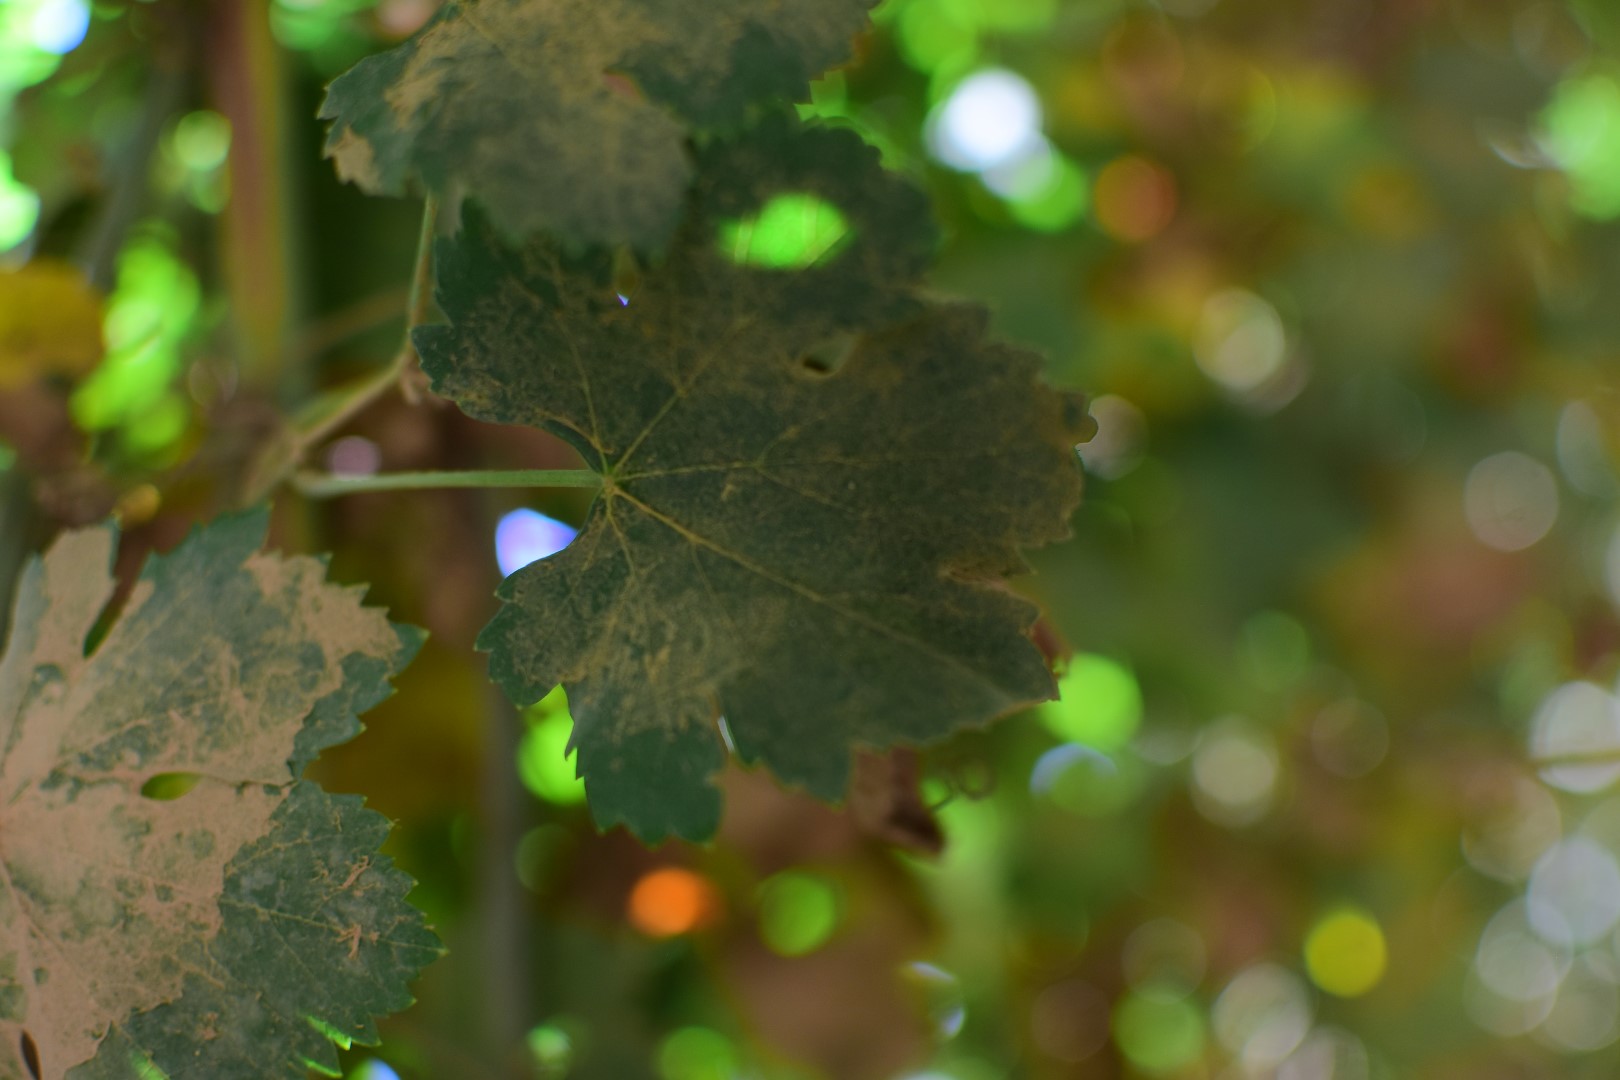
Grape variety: Halawani